List of Doctors characters introduced in 2005–2006

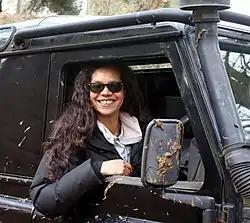
Jaye Griffiths portrayed Elizabeth.

Dr. Elizabeth Croft, portrayed by Jaye Griffiths, first appeared on 3 January 2006 and made her final appearance on 13 April 2006. Elizabeth was introduced to the Mill Health Centre as a doctor who had previously worked in poor parts of Asia. Due to her experiences there, Elizabeth is often shown to be short and up-front with patients who she sees to be wasting NHS time. On her BBC Online profile, Elizabeth was described as a "spiky, abrupt character" who cannot stand office politics, an example being her refusing to contribute to Faith Walker's (Eva Fontaine) birthday collection pot, until she later only puts a pound coin in. It also noted that she is "ambitious and uses her dark sense of humour to push herself forward".